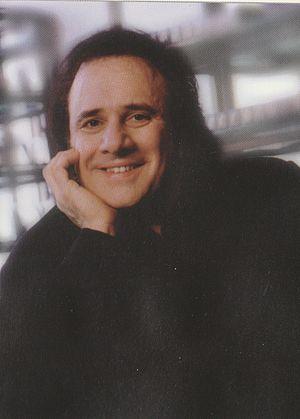
Make-up Art Cosmetics, plus connu sous le nom de M·A·C ou MAC Cosmetics, est un fabricant de cosmétiques fondé en 1985 à Toronto, au Canada et dont les bureaux sont situés à New York, aux États-Unis. MAC Cosmetics est contrôlé depuis 1994 par le groupe Estée Lauder, et propose une gamme très large de produits de maquillage pour le public et les professionnels.